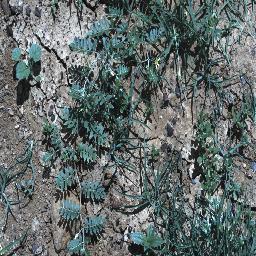
Label: negative